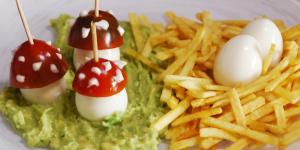
huevos de codorniz para ninos